Old Collin County Courthouse

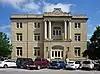
Old Collin County Courthouse

The Old Collin County Courthouse is a historic courthouse located in the historic downtown McKinney, Texas. It was built in 1876 in the Second Empire style before being renovated in 1927 in the Neoclassical style. The courthouse continued to be used until 1979 when it was closed due to the completion of a new 6 story courthouse. In 1982, the courthouse was designated as a Recorded Texas Historic Landmark and in 2006, it was remodeled and reopened as the McKinney Performing Arts Center. As of 2025, the Old Collin County Courthouse has an approved master plan for full restoration from the Texas Historic Courthouse Preservation Program as part of the Texas Historical Commission